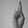
ASL letter: R